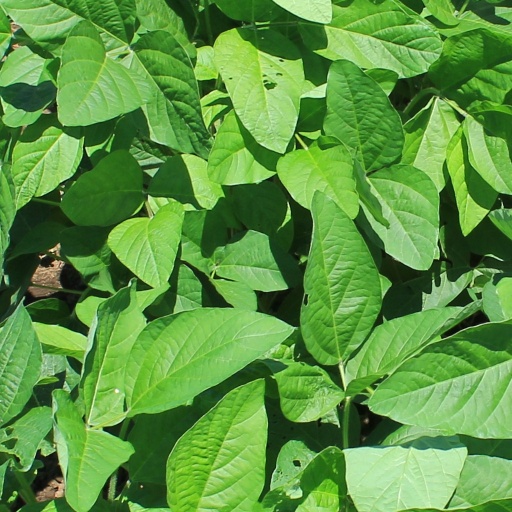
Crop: soybean